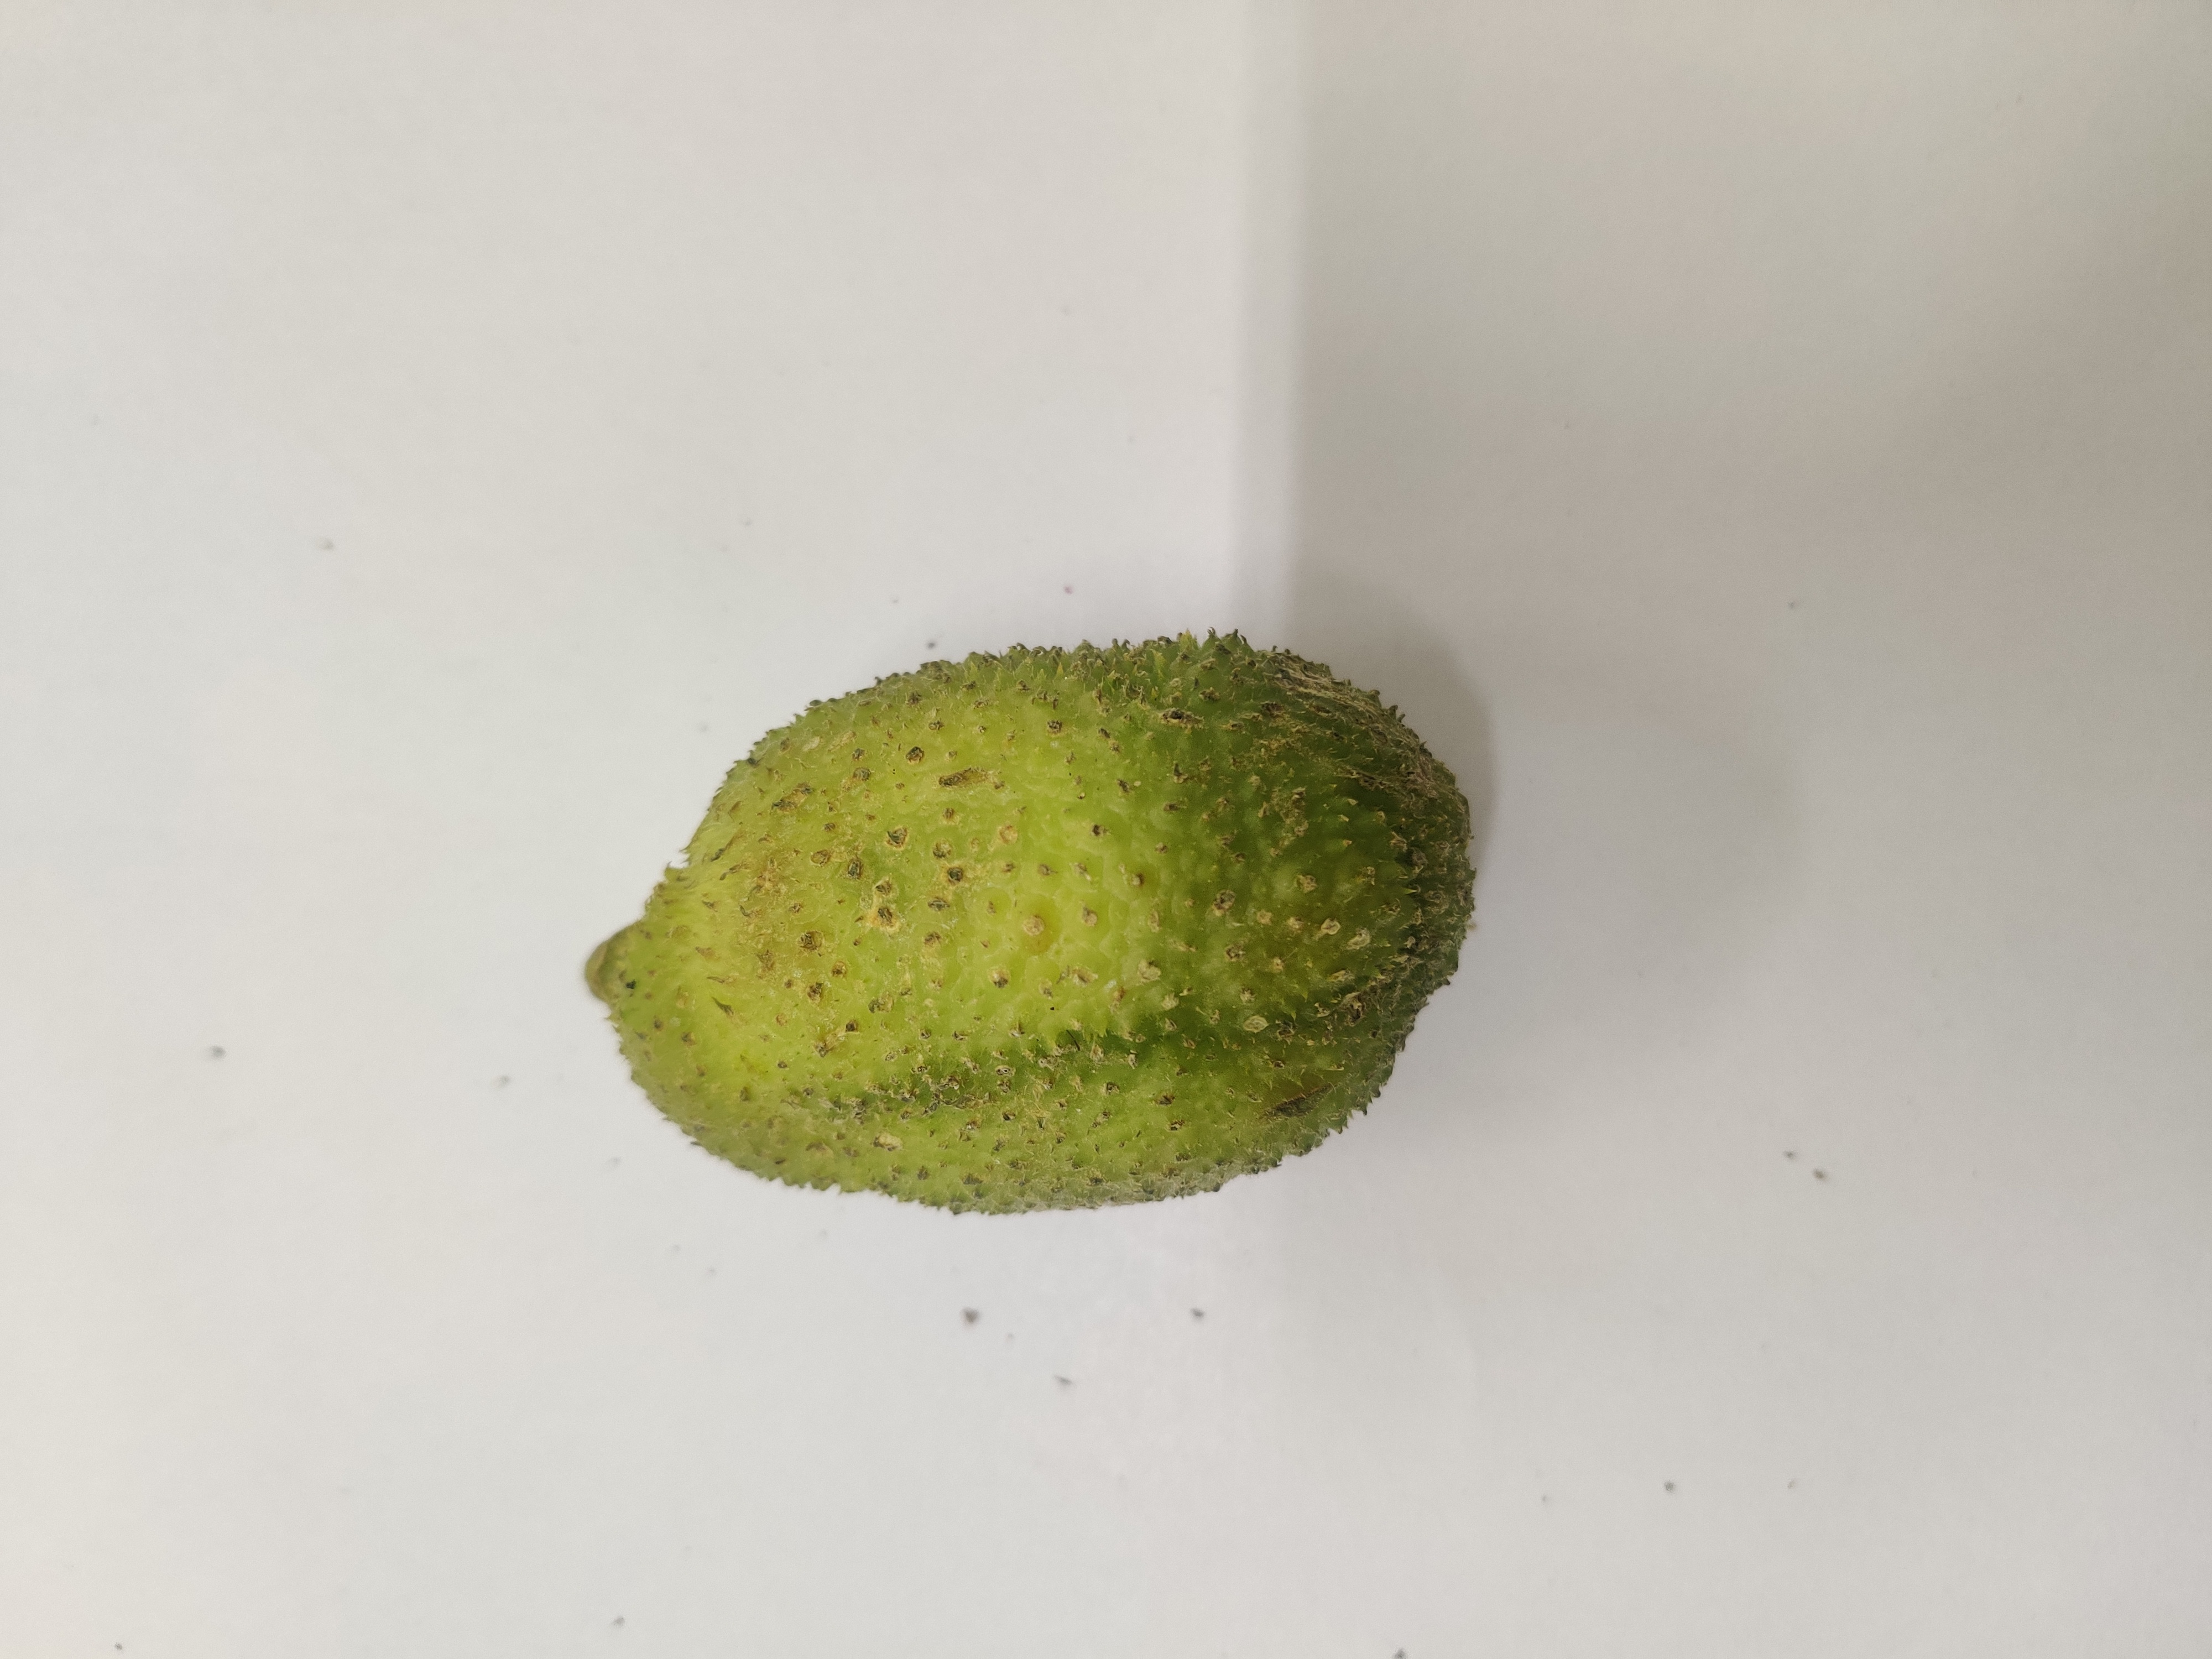
Crop: Spiny Gourd
Condition: Severely Damaged